Battle of Hyelion and Leimocheir

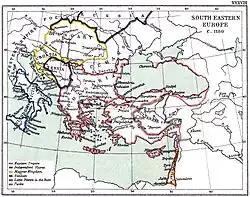
A map of the Byzantine Empire showing the location of the Meander River.

The battle was a significant Byzantine victory and demonstrated that their recent defeat at Myriokephalon had only a limited immediate effect on the empire's hold over its Anatolian possessions. The victory was followed up by punitive expeditions against the Turcoman nomads settled around the upper Meander Valley.